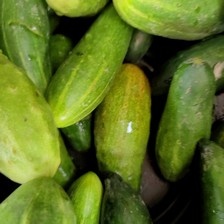
Label: cucumber